Acasta Gneiss

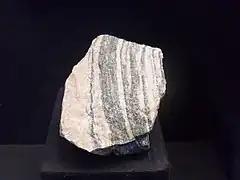
Fragment of felsic Acasta Gneiss Complex exhibited at the Natural History Museum in Vienna

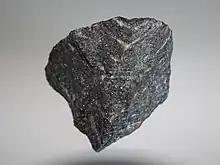
Fragment of mafic Acasta Gneiss Complex (Collection: H. Martin, Blaise Pascal University)

The Acasta Gneiss Complex, also called the Acasta Gneiss, is a body of felsic to ultramafic Archean basement rocks, gneisses, that form the northwestern edge of the Slave Craton in the Northwest Territories, Canada, about north of Yellowknife, Canada. This geologic complex consists largely of tonalitic and granodioritic gneisses and lesser amounts of mafic and ultramafic gneisses. It underlies and is largely concealed by thin, patchy cover of Quaternary glacial sediments over an area of about . The Acasta Gneiss Complex contains fragments of the oldest known crust and record of more than a billion years (>4.0–2.9 Ga) of magmatism and metamorphism. The Acasta Gneiss Complex is exposed in a set of anticlinoriums within the foreland fold and thrust belt of the Paleoproterozoic Wopmay Orogen.